Mountain resort

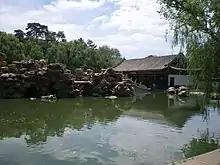
Chengde Mountain Resort

In the 18th century, in China, the emperors of the Qing dynasty built the Chengde Mountain Resort as a retreat from the summer heat of Beijing.